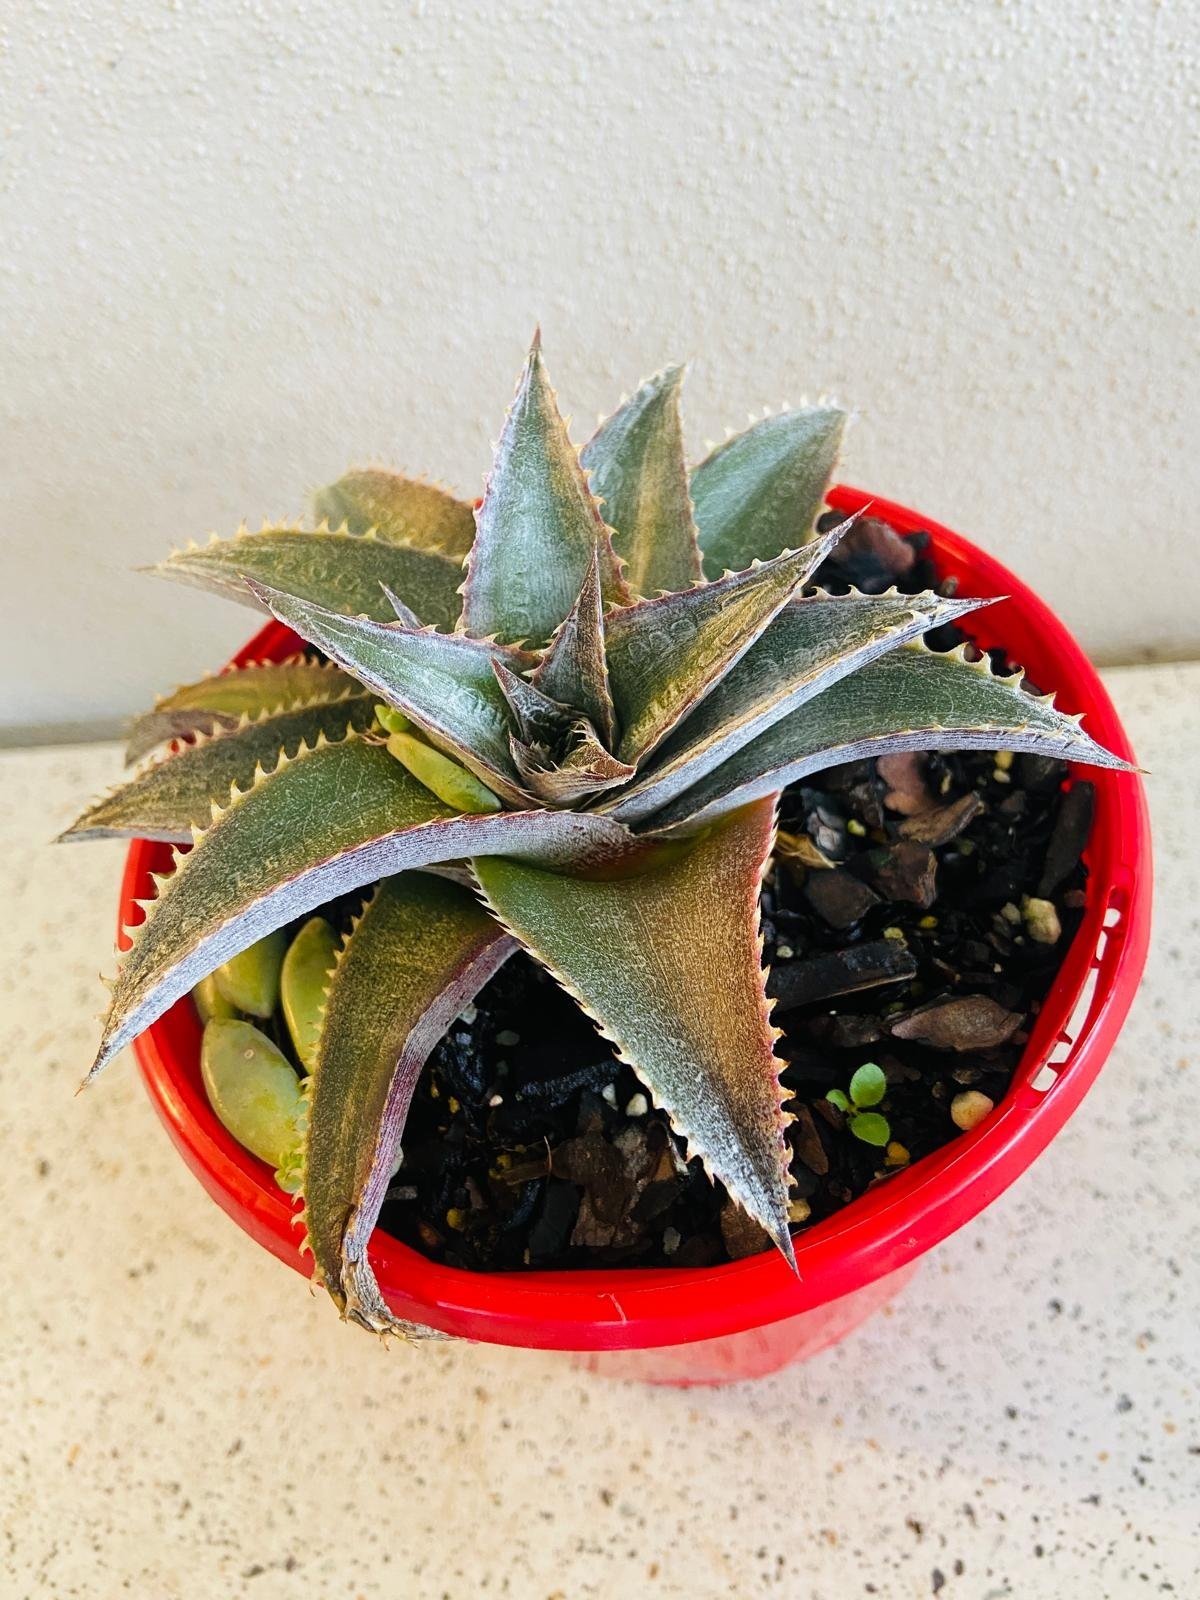
Dyckia#41
Bring a touch of the exotic to your garden with Dyckia, a fascinating genus of terrestrial bromeliads native to the dry, rocky regions of South America. These resilient succulents, known for their striking rosettes of spiny leaves and vibrant blooms, are a unique and low-maintenance addition to any landscape. Key Features: Spiky & Textured: Dyckia leaves are long, narrow, and often adorned with sharp spines along their edges. They form dense rosettes, creating a captivating textural display that adds interest to any garden. Vibrant Colors: The leaves can range in color from green and silver to shades of red and purple, often with a beautiful sheen or a dusting of silvery scales. Showy Blooms: In the spring and summer months, tall flower stalks emerge from the center of the rosettes, bearing clusters of brightly colored flowers in shades of orange, yellow, or red. Drought-Tolerant: Dyckias are incredibly hardy and well-adapted to dry conditions. They require minimal watering once established, making them perfect for xeriscaping and water-wise gardens. Versatile: These succulents can be grown in a variety of settings, including rock gardens, containers, or even as striking accent plants in mixed borders. Why You'll Love It: Unique & Eye-Catching: Its spiky texture, vibrant colors, and architectural form make it a standout addition to any succulent collection. Easy Care: This resilient succulent requires minimal care, making it perfect for beginners or busy gardeners. Drought-Tolerant: Perfect for water-wise gardens and those seeking low-maintenance beauty. Care Tips: Sunlight: Provide ample sunlight for optimal growth and vibrant coloration. Watering: Water moderately during the growing season, allowing the soil to dry out completely between waterings. Soil: Plant in well-draining soil, such as a cactus or succulent mix. Bring a Touch of the Exotic to Your Garden: Don't miss out on the opportunity to add this unique and captivating succulent to your collection. Order your Dyckia today and experience the beauty and resilience of this desert gem! This Plant comes in a 130mm diameter container and the plant you see is the plant you get. The plant will be shipped bare rooted. Want your succulent with a pot? We usually ship bare root for freshness and to keep costs low, but we're happy to pot your plant on request! Just click here to make your request . Please note - NT, TAS, WA customers: please contact us before placing your order due to additional quarantine charges associated with these locations. View Shipping options
Category: Home & Garden > Plants > Indoor & Outdoor Plants > Landscaping & Garden Plants > Garden Plants